Armstrong, Virginia

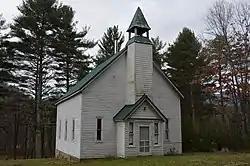
Presbyterian church

Armstrong is an unincorporated community in Bath County, Virginia, United States.